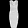
Label: Dress